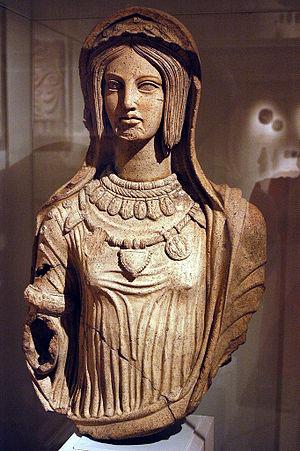
Femme étrusque en terracotta H=74.8 cm (IVè - IIIè siècle av J.C.)
La place des femmes dans la société étrusque est importante dans la vie quotidienne de ce peuple, à la différence des femmes grecques et romaines. Seule la condition des femmes aristocratiques est connue de nos jours, car aucun document ne donne d'information pour les autres.